Beholder (horse)

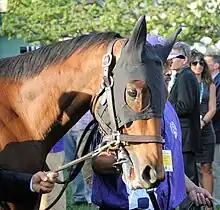
Beholder in her hood and earmuffs

Beholder initially developed a reputation as a "temperamental diva." As a young filly, she was prone to rearing when she got upset and later turned to bucking. But the people who worked with her every day viewed her differently; her exercise rider in 2013, David Nuesch, described her as "straightforward", explaining, "she kind of likes it to be her idea and doesn't want to be told too much what to do." Her groom, Ruben Mercado, said she was a "little angel" in the stables but "all business" on the track. Mandella used earplugs and a hood with ear coverings (colloquially called "earmuffs") to help keep her focused. At one point, he tried giving her ear buds, but the sound upset her even more. Mandella was described as the "perfect" trainer for her, as he was willing to try different training techniques to keep her from getting in her own way, took the time to figure out her quirks, and learned to anticipate her behavior. The bond and depth of communication between trainer and horse was noted in the press. Mandella's son Gary described Beholder as having an "Alpha Male perspective", explaining, "She's actually dominant, bullyish and head strong. She's not quirky because she's worried that something is lurking around the corner. The things that she does that are hard to manage are because she's tougher than you."